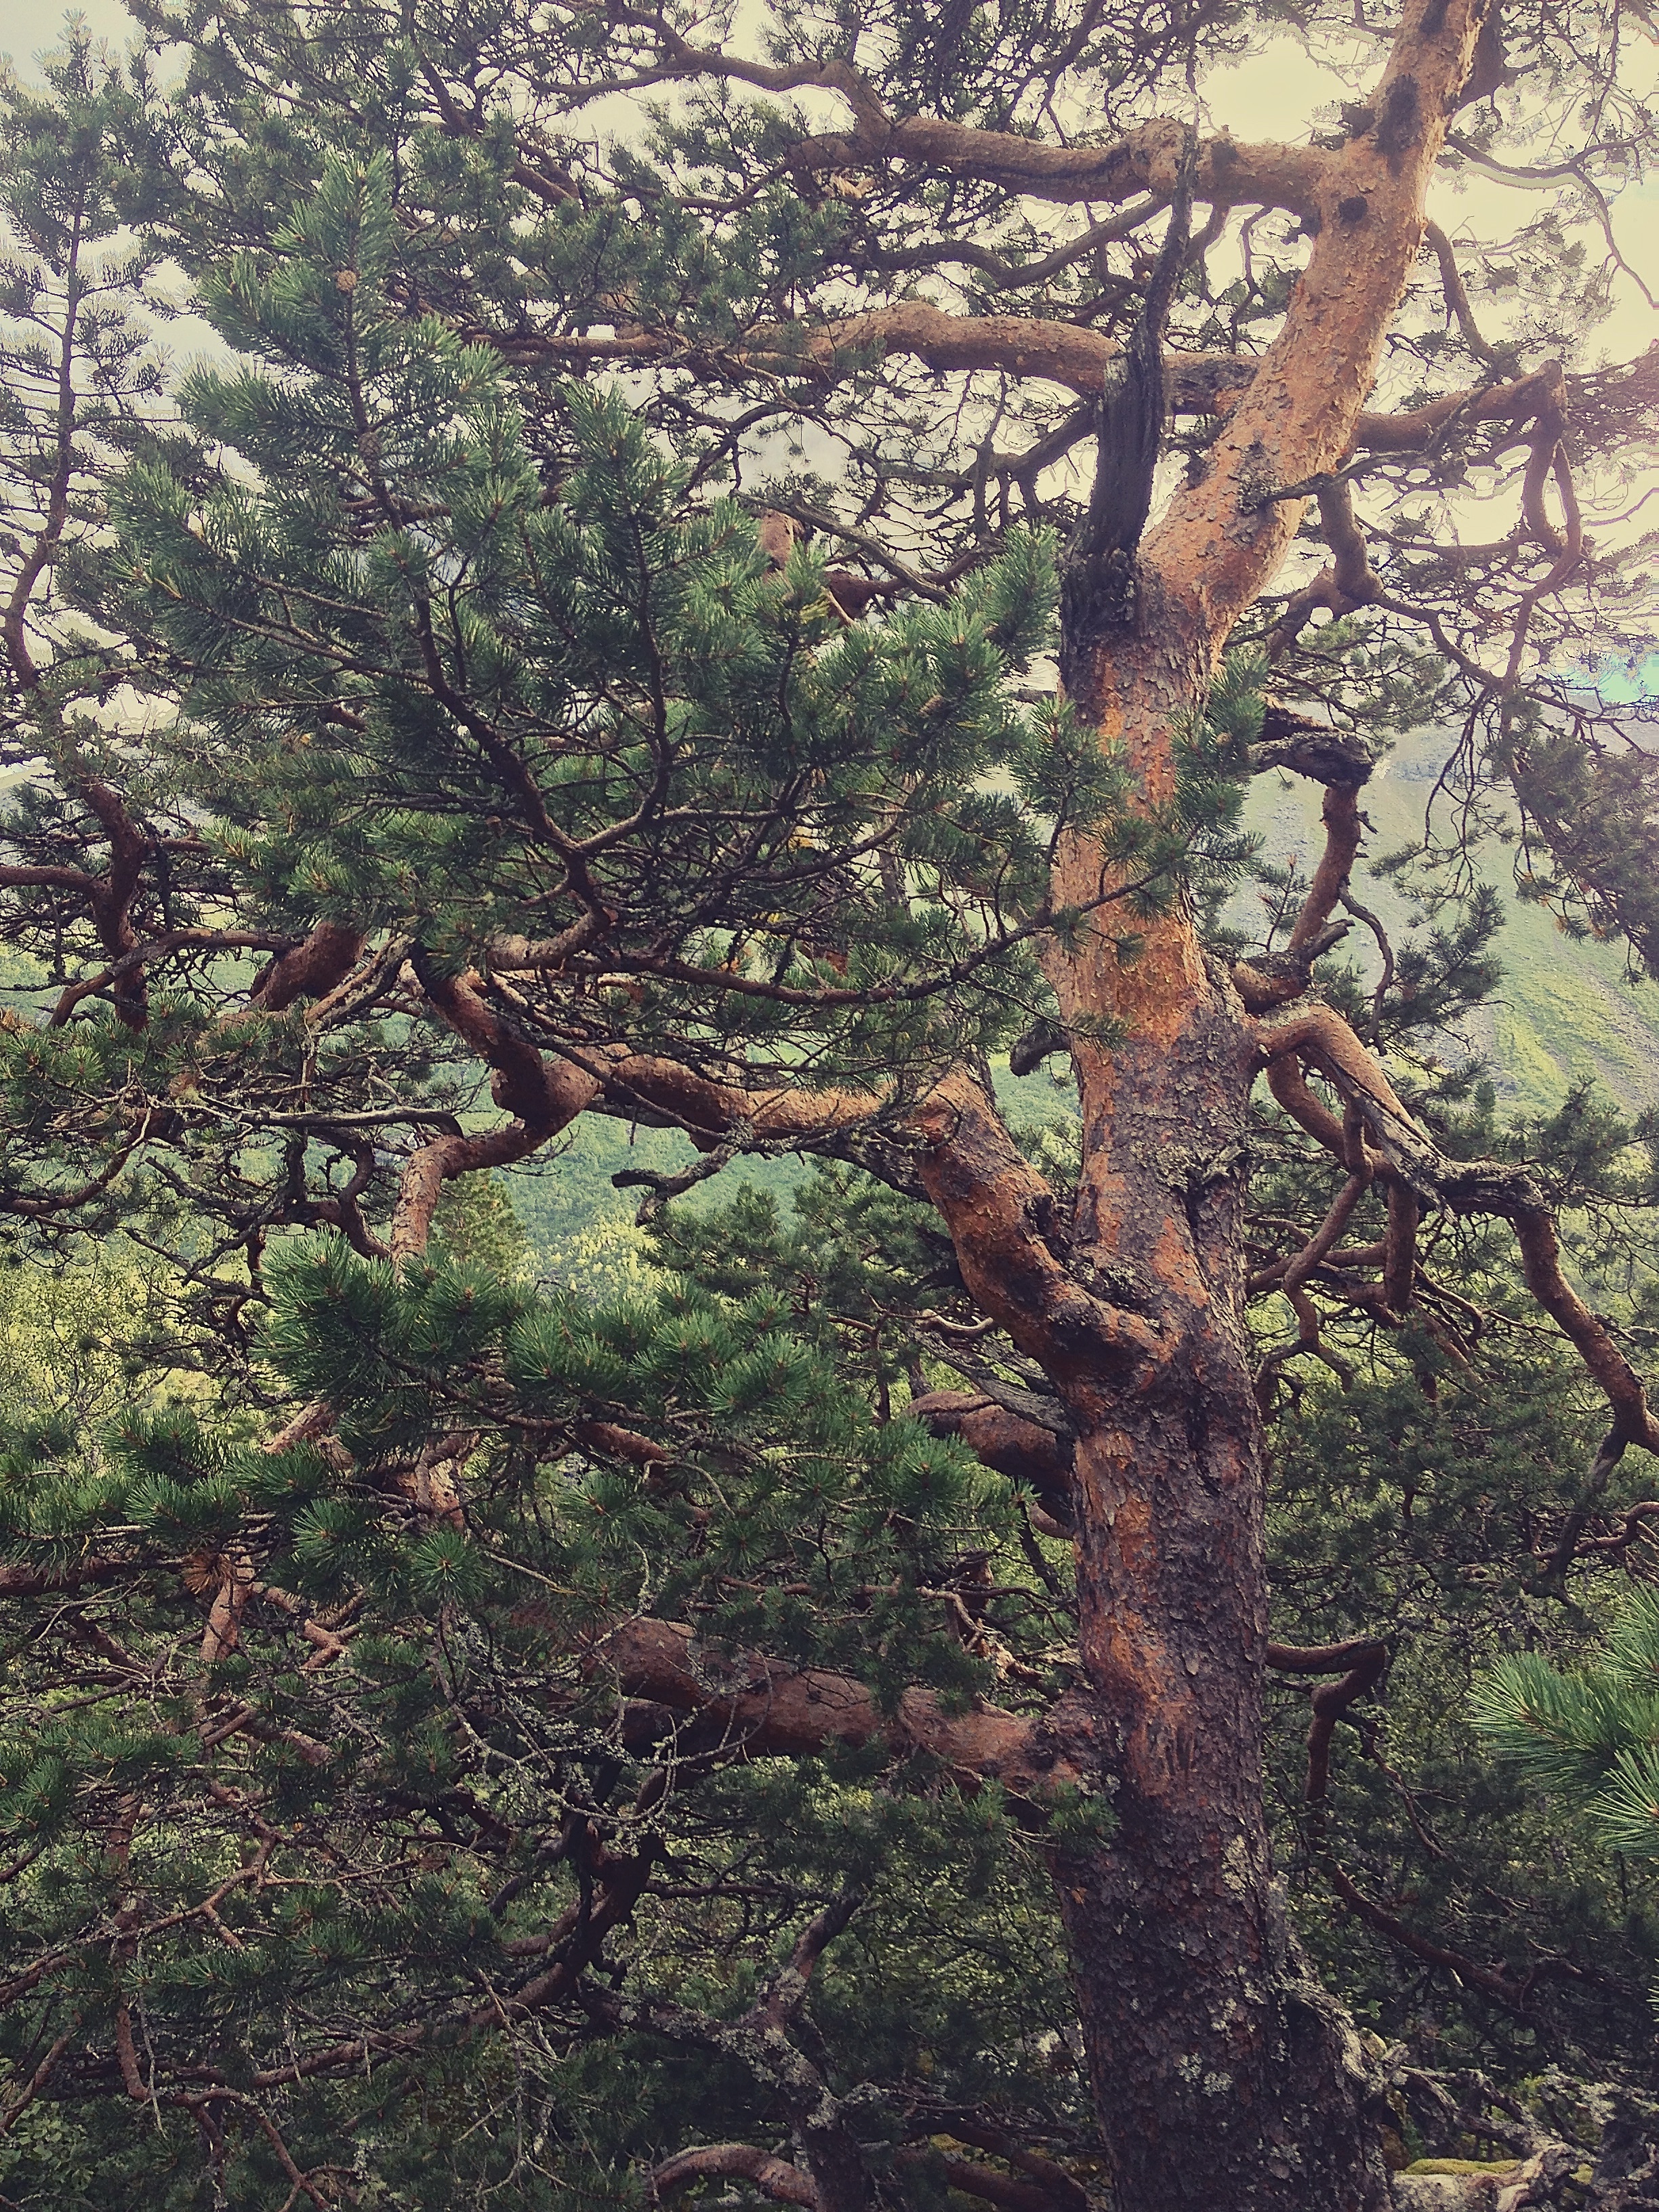
tree, nature, forest, wilderness, branch, plant, leaf, flower, trunk, jungle, autumn, botany, flora, conifer, spruce, rainforest, deciduous, woodland, habitat, larch, ecosystem, biome, old growth forest, natural environment, woody plant, temperate broadleaf and mixed forest, temperate coniferous forest, land plant